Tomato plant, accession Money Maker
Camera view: bottom (45 deg); turntable rotation: 300 degrees
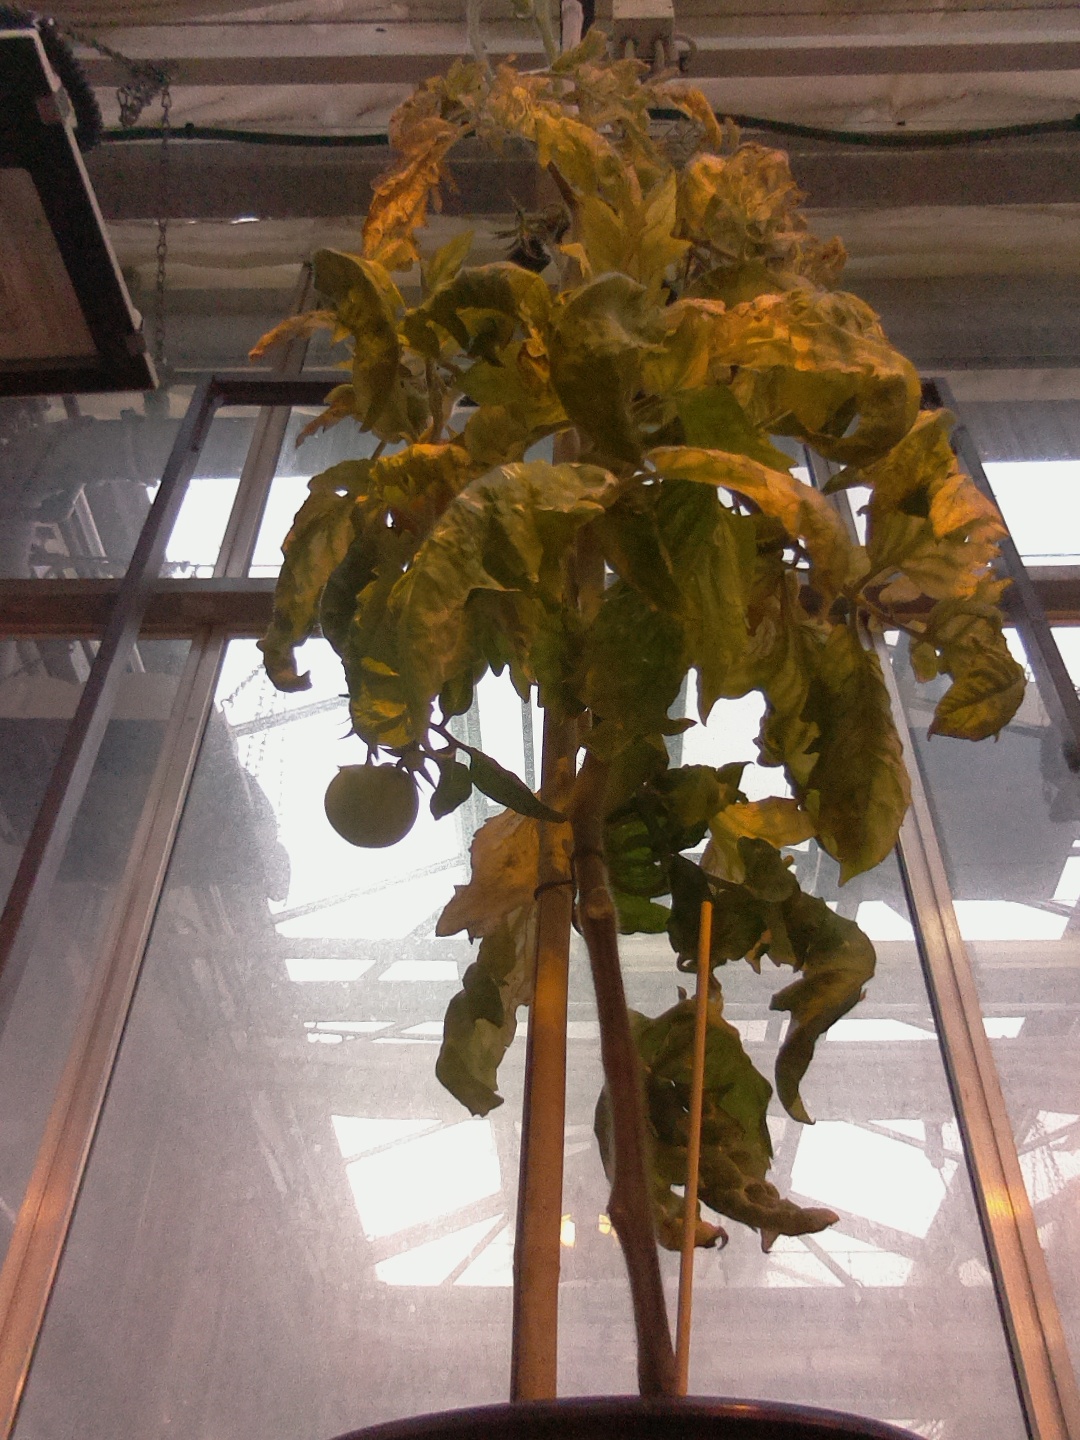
BBCH growth stage 81: 10%-20% of fruits show typical fully ripe color